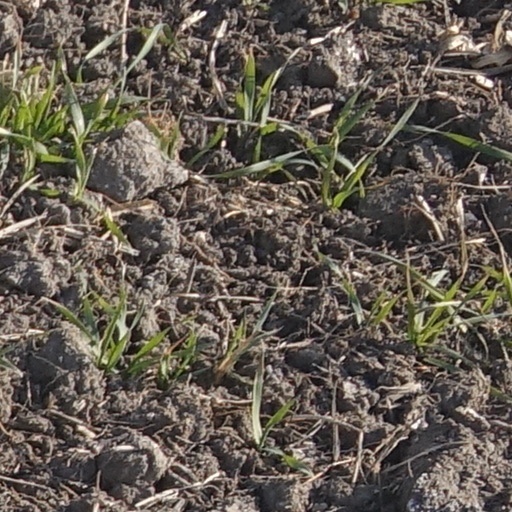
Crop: wheat